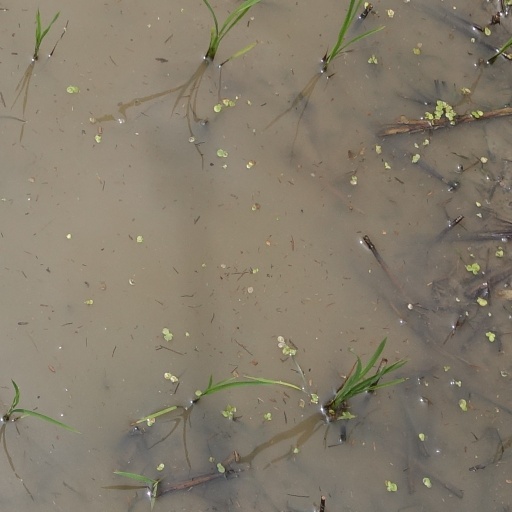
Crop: rice